Mamoru-kun ni Megami no Shukufuku o!

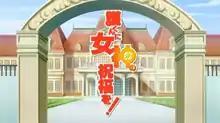
Logo from the anime series

, also known as Venus to Mamoru, is a Japanese light novel series written by Hiroki Iwata and illustrated by Toshiyuki Satō following Mamoru Yoshimura and his far-from-normal high school life with girlfriend Ayako Takasu, who possess magical powers called "Beatrice".